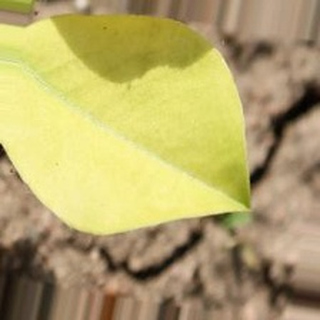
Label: groundnut_nutrition_deficiency